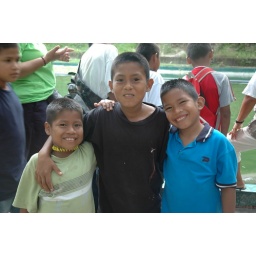
Three of the boys from the Casa Girasoles Puerto Alegia home (located 1 hour by boat from Iquitos) at the Quistococha Zoo.